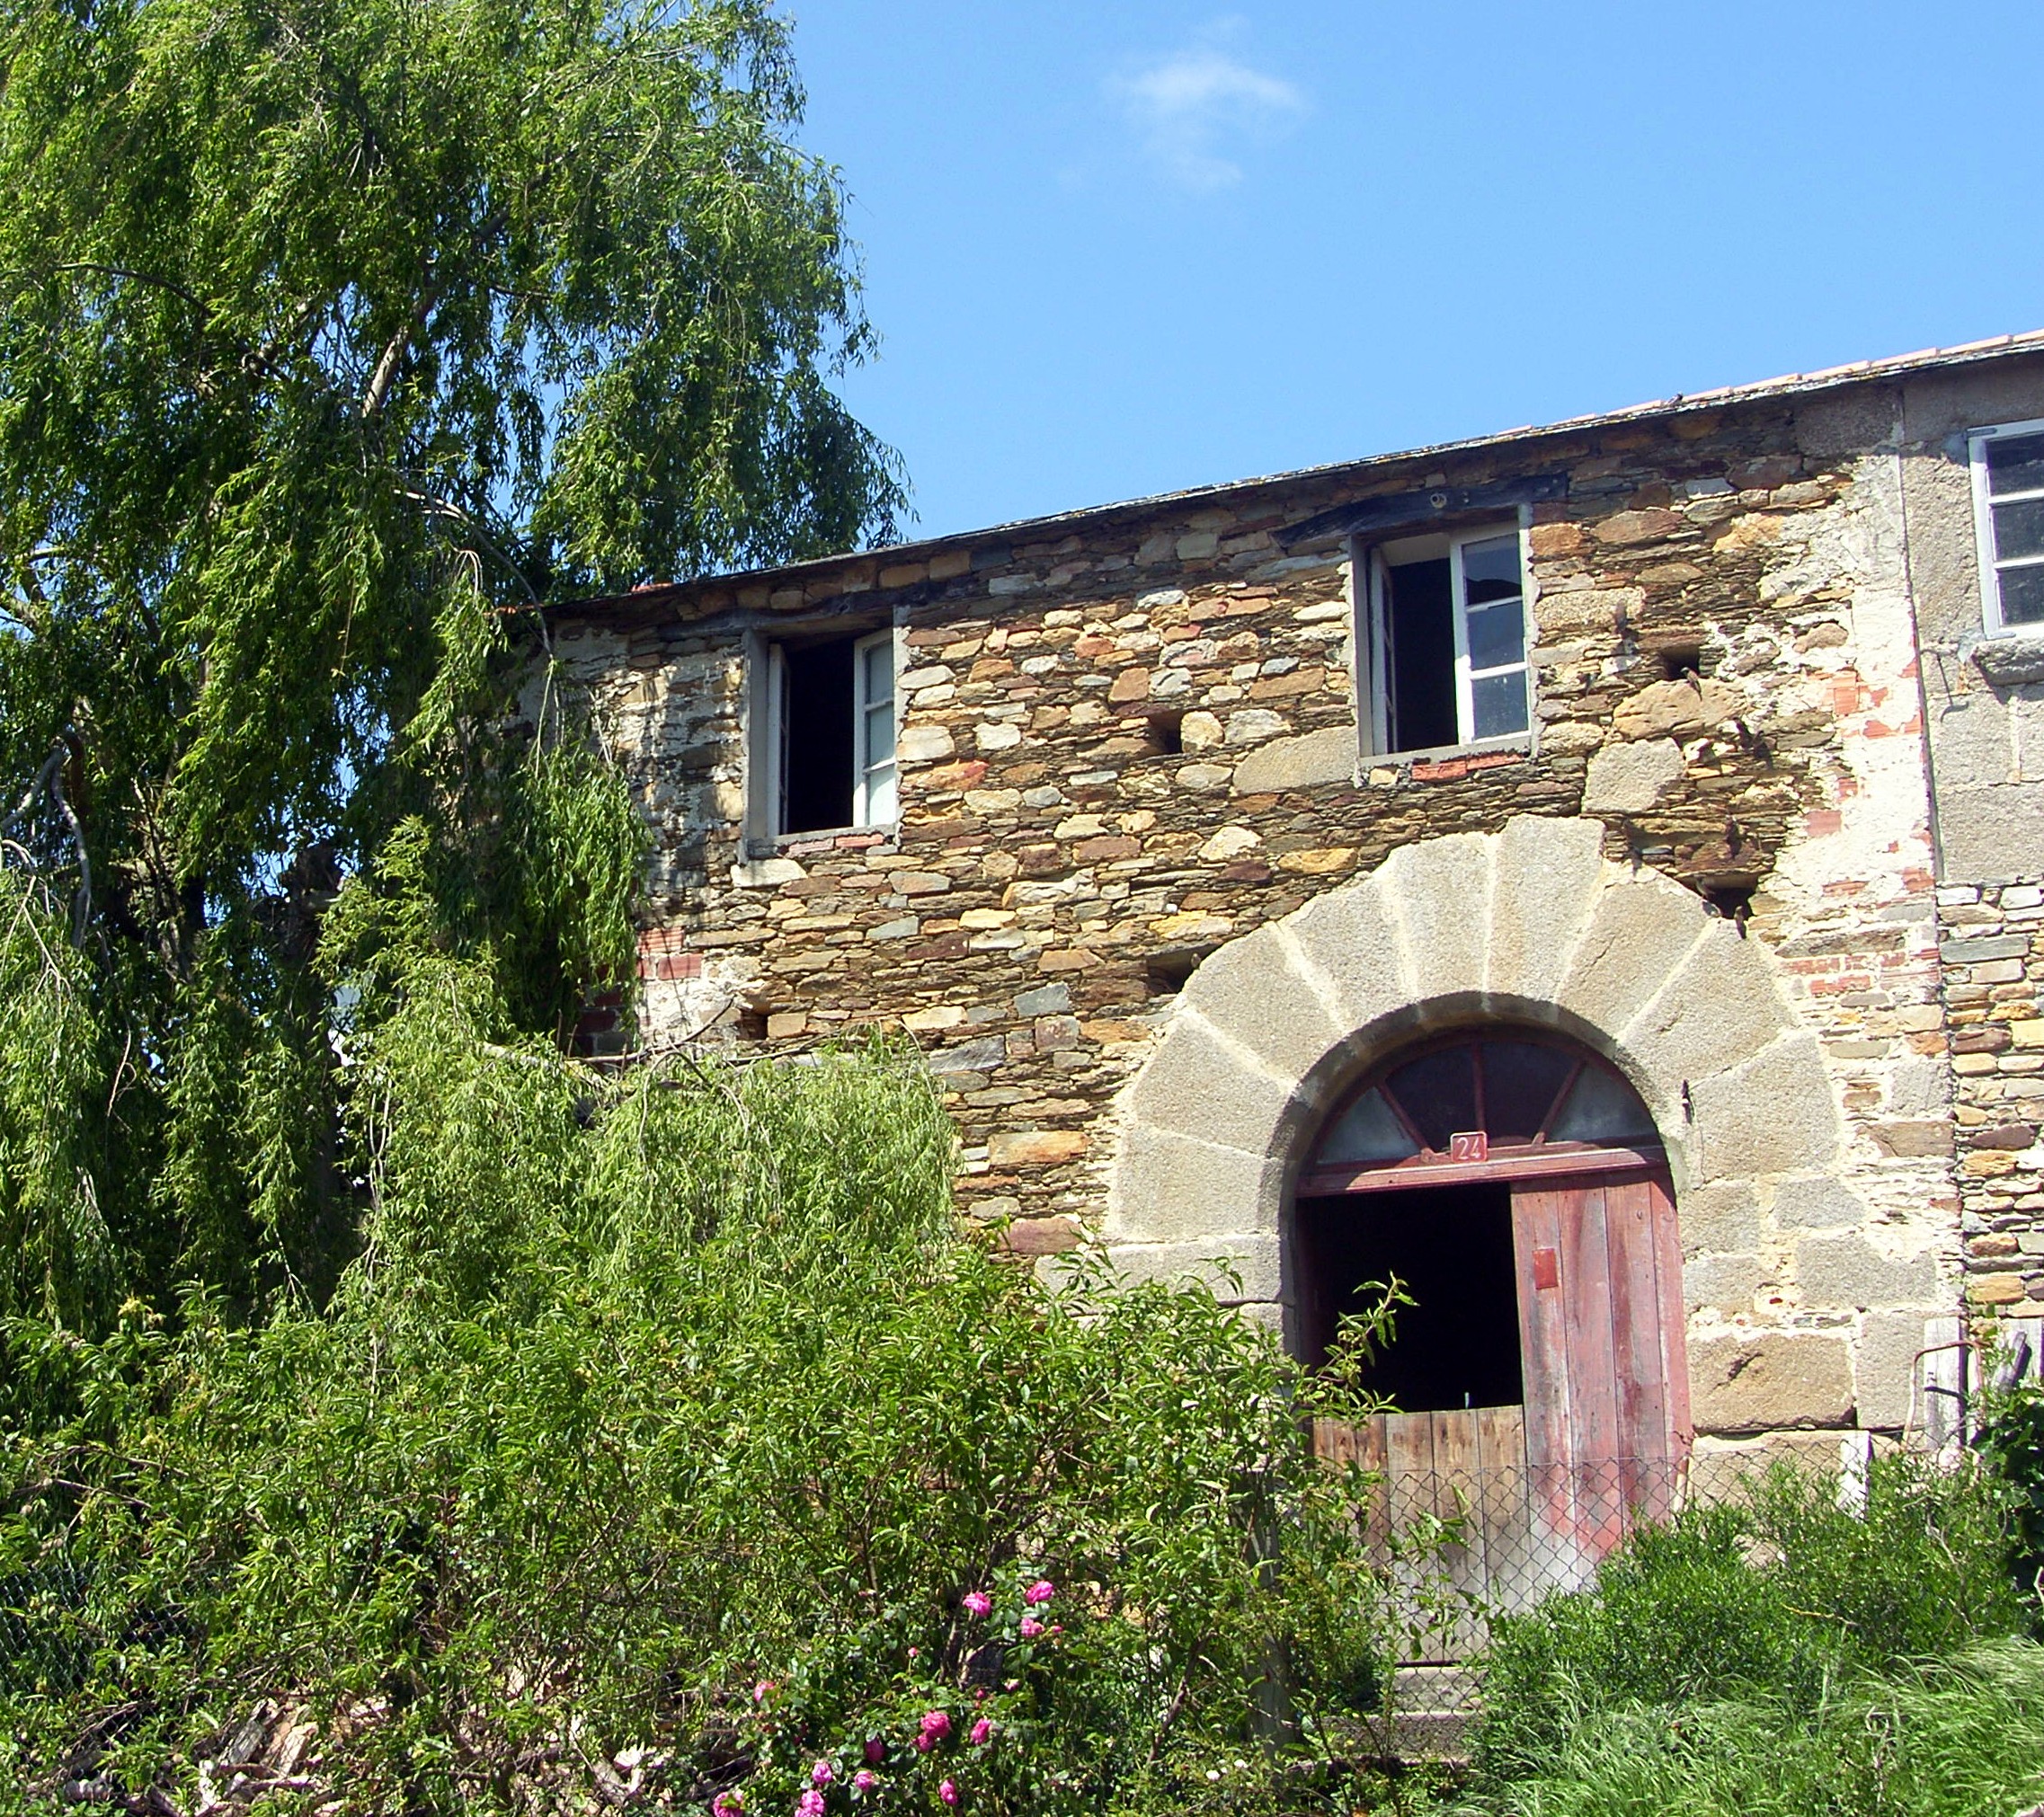
house, home, cottage, facade, property, waterway, estate